Battle of Raqqa (2017)

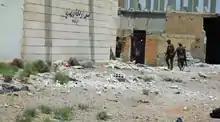
SDF fighters walk through a destroyed area in the suburbs of Raqqa.

By 11 June, 79 civilians reportedly had been killed. The SDF captured "wide parts" of the Roman suburb and advanced into al-Sinaa neighborhood and al-Hal Market near the northern banks of the Euphrates River. ISIL fighters attacked the sugar plant that the SDF had captured three days earlier in the northern part of the city.